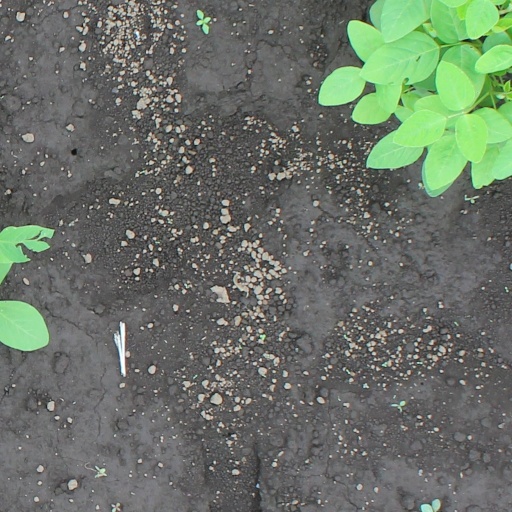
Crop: soybean